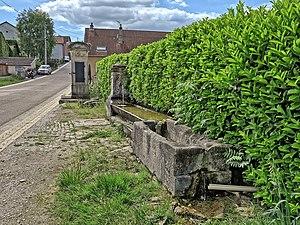
La fontaine-abreuvoir
Clans est une commune française située dans le département de la Haute-Saône en région Bourgogne-Franche-Comté.